Humour

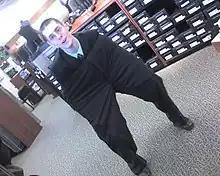
A person working in a retail store wearing a large pair of pants in an attempt to amuse those around them

Humour is a ubiquitous, highly ingrained, and largely meaningful aspect of human experience and is therefore decidedly relevant in organisational contexts, such as the workplace.